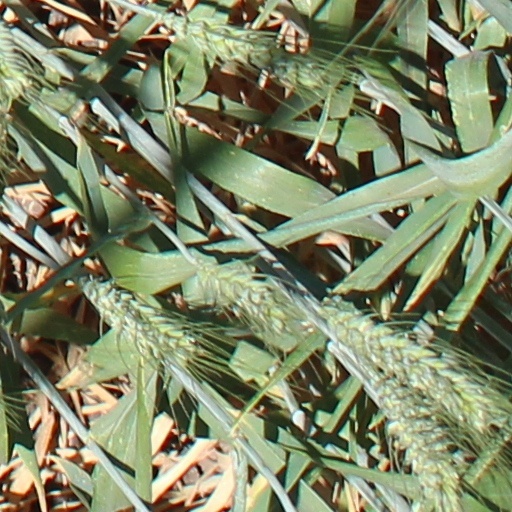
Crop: wheat